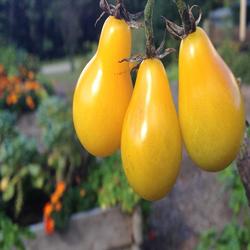
Label: Pear